United States and the United Nations

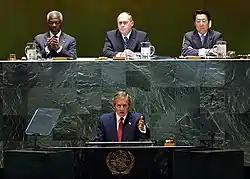
George W. Bush addressed the General Assembly on September 12, 2002 on Iraq prior to the passage of Resolution 1441.

Further conflict between the U.S. and some UN members arose in 2002 and 2003 over the issue of Iraq. George W. Bush maintained that Iraqi President Saddam Hussein had not fulfilled the obligations he had entered into at the end of the Gulf War in 1991, namely to rid Iraq of all weapons of mass destruction (WMDs) and to renounce their further use. A series of inspections by the IAEA failed to find conclusive evidence that proved allegations that Iraq was continuing to develop or harbour such weapons. The findings were conveyed by the leading weapons inspector, Hans Blix, who noted Iraq's failure to cooperate with the inspections on several counts. The U.S. replied by saying that the responsibility of proof of disarmament was upon Iraq, not on the UN or the U.S.